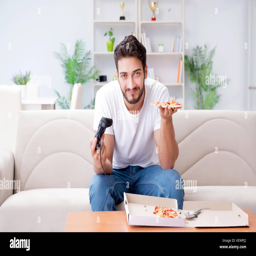
man eating pizza having a takeaway at home relaxing resting